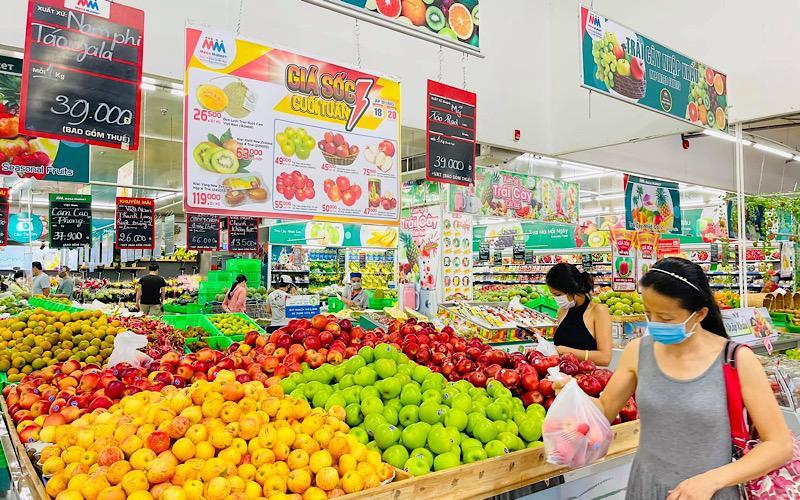
có một cái túi xuất hiện ở trên tay người phụ nữ mặc áo xám